Describe the emotion expressed in this image:  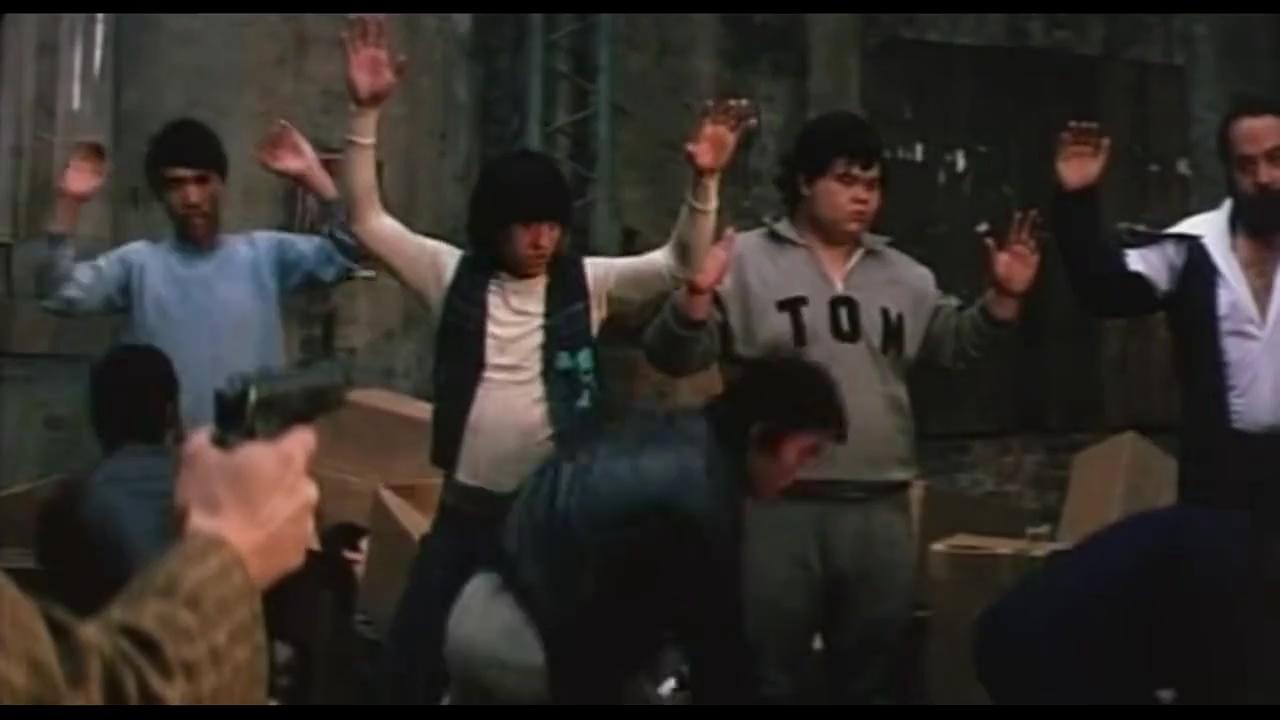
This person displays Pain, valence and arousal with low intensity.